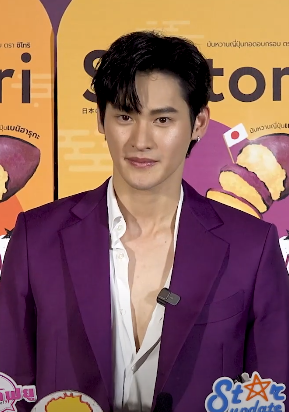
นพเก้า เดชาพัฒนคุณ

infobox person
| image = Noppakao Dechaphatthanakun @ Shi-Tori Chips.png
| image_size = 200px
| other_names = เก้า
| birth_place = อำเภอเชียงคำ จังหวัดพะเยา ประเทศไทย
| education = มหาวิทยาลัยรังสิต
| years_active = พ.ศ. 2561–ปัจจุบัน
| agent = ช่อง 3 เอชดี|ช่อง 3 (2564–ปัจจุบัน)
นพเก้า เดชาพัฒนคุณ (เกิด 9 กันยายน พ.ศ. 2537) ชื่อเล่น เก้า เป็นนักแสดงและนายแบบชาวไทย สังกัดช่อง 3 เอชดี|สถานีวิทยุโทรทัศน์ไทยทีวีสีช่อง 3 เป็นที่รู้จักจากบทบาท "นับสิบ" จากซีรีส์เรื่อง "นับสิบจะจูบ" และบทบาท "หม่อมหลวงสรุจ จุฑาเทพ" จากละครซีรีส์ชุด "ดวงใจเทวพรหม (ละครโทรทัศน์)#พรชีวัน|ดวงใจเทวพรหม ตอน พรชีวัน"
== ประวัติ ==
นพเก้า เดชาพัฒนคุณ เกิดเมื่อวันที่ 9 กันยายน พ.ศ. 2537 เกิดวันที่ 9 เดือน 9 เวลา 9 นาฬิกา ณ ห้องคลอดหมายเลข 9 อำเภอเชียงคำ จังหวัดพะเยา เขาเป็นบุตรชายคนเดียวในครอบครัวที่บิดารับราชการ​ทหาร​และมารดาประกอบอาชีพ​ค้าขาย สำเร็จการศึกษาระดับปริญญาตรีจาก วิทยาลัยนิเทศศาสตร์ มหาวิทยาลัยรังสิต
== เข้าสู่วงการบันเทิง ==
=== การแสดง ===
ในปี พ.ศ. 2561 นพเก้าเริ่มเข้าสู่วงการบันเทิงผ่านการออดิชั่น​ เขาเป็นที่รู้จักกันดีในระหว่างมาออดิชั่นในโครงการ "2MoonsAudition" เพื่อเป็นนักแสดงในซีรีส์แนวยาโออิเรื่อง เดือนเกี้ยวเดือน อย่างไรก็ตาม เขาไม่ผ่านการออดิชั่น แต่เขาได้เดบิวต์ในปีเดียวกันในบท อาทิตย์ รวิฌา เรื่องนี้ในฐานะนักแสดงรับเชิญในละครเรื่อง สะใภ้กาฝาก ออกอากาศทาง ช่อง 3 เอชดี ในปี พ.ศ. 2562 นพเก้าได้รับเลือกให้เป็น กรณ์ อริยะสกุล ในซีรีส์แนว ยาโออิ เรื่อง ด้ายแดง (ละครซีรีส์)|ด้ายแดง
ในปี พ.ศ. 2564 เขาได้จับคู่กับ ภูมิพัฒน์ เอี่ยมสำอาง|อัพ-ภูมิพัฒน์ เอี่ยมสำอาง ในซีรีส์แนวยาโออิเรื่องใหม่เรื่อง นับสิบจะจูบ ซีรีส์เรื่องนี้ดัดแปลงมาจากนวนิยายออกอากาศทาง ช่อง 3 เอชดี ซึ่งซีรีส์จบลงด้วยการตอบรับที่ดีจากผู้ชม
ในเดือนธันวาคม พ.ศ. 2564 นพเก้าได้เซ็นสัญญาเป็นนักแสดงภายใต้สังกัด ช่อง 3 เอชดี ต่อมาในปี พ.ศ. 2565 เขาได้เปิดตัวเป็นนักแสดงนำในโปรเจกต์ฉลองครบรอบ 52 ปี ของทาง ช่อง 3 เอชดี ละครชุด ดวงใจเทวพรหม (ละครโทรทัศน์)|ดวงใจเทวพรหม ตอน พรชีวัน โดยรับบทเป็น หม่อมหลวงสรุจ จุฑาเทพ ซึ่งเป็นลูกชายคนเดียวของ หม่อมราชวงศ์ปวรรุจ จุฑาเทพ กับ หม่อมเจ้าหญิงวรรณรสา เผยโฉม+เปิดวาร์ป จุฑาเทพรุ่นลูก พระ-นาง "ดวงใจเทวพรหม" คู่กับนักแสดงสาว ปุญญ์ปรีดี คุ้มพร้อม รอดสวาสดิ์|พีพี-ปุญญ์ปรีดี คุ้มพร้อม รอดสวาสดิ์
== ผลงาน ==
=== ละครโทรทัศน์ ===
* ละครโทรทัศน์ทั้งหมดด้านล่างนี้ออกอากาศทางช่อง 3 เอชดี|สถานีวิทยุโทรทัศน์ไทยทีวีสีช่อง 3
| class="wikitable"
!ปี
!เรื่อง
!บทบาท
|-
| rowspan="1" align="center" |2561
| align="center" |"สะใภ้กาฝาก"
| align="center" |อาทิตย์ รวิฌา​
|-
| rowspan="5" align="center" |2567
| align="center" |"ดวงใจเทวพรหม (ละครโทรทัศน์)#ลออจันทร์|​ดวงใจเทวพรหม ตอน ลออจันทร์"
| rowspan="5" align="center" |หม่อมหลวงสรุจ จุฑาเทพ (คุณสรุจ)
|-
| align="center" |"ดวงใจเทวพรหม (ละครโทรทัศน์)#ขวัญฤทัย|ตอน ขวัญฤทัย​"
|-
| align="center" |"ดวงใจเทวพรหม (ละครโทรทัศน์)#ใจพิสุทธิ์|ตอน ใจพิสุทธิ์​​"
|-
| align="center" |"ดวงใจเทวพรหม (ละครโทรทัศน์)#ดุจอัปสร|ตอน ดุจอัปสร​​"
|-
| align="center" |"ดวงใจเทวพรหม (ละครโทรทัศน์)#พรชีวัน|ตอน พรชีวัน"
|-
|
| align="center" |"อาทิตย์ชิงดวง|สิ้นแสงตะวัน"
| align="center" |ตะวัน
|
=== ซีรีส์ ===
=== ภาพยนตร์​ ===
=== เพลง ===
* คิดได้ (Too Little, Too Late) - ร้องร่วมกับ สพล อัศวมั่นคง|เกรท สพล​ (BOYFRIENDS Project)​
* ไหวอยู่ (แต่ก็รู้สึก)​ I'm ok - (โปรเจคจากค่ายLOVEIS+ ชวนน้องมาร้องเพลง)
* Happy Love Day - ร้องร่วมกับ คณาวุฒิ ไตรพิพัฒนพงษ์|กลัฟ คณา​วุฒิ​, พีรวิชญ์ อรรถชิตสถาพร|มีน พีรวิชญ์​ (เพลงพิเศษจากแฟนมิตติ้ง 3Plus The Moment : HAPPY LOVE DAY Fan Meeting Live On Stage)
* อย่าปล่อยมือ (ดวงใจเทวพรหม Sports Day)​ ร้องร่วมกับ คณาวุฒิ ไตรพิพัฒนพงษ์|กลัฟ คณาวุฒิ​, ญีนา ซาลาส|จีน่า ญีนา, ปณิธาน บุตรแก้ว|ไมกี้ ปณิธาน, นริลญา กุลมงคลเพชร|ญดา นริลญา, อิษยา ฮอสุวรรณ|อุ้ม อิษยา, เทศน์ เฮนรี ไมรอน|เทศน์ ไมรอน, กองทัพ พีค, รัญชน์รวี เอื้อกูลวราวัตร|มิ้นท์ รัญชน์รวี และ ปุญญ์ปรีดี คุ้มพร้อม รอดสวาสดิ์|พีพี ปุญญ์ปรีดี
=== คอนเสิร์ต​ ===
* 2020 KAO NOPPAKAO GLOBAL FAN MEETING "LUCKY NO. 9"​
* BE MY BOYFRIEND CONCERT
* 3Plus The Moment : HAPPY LOVE DAY Fan Meeting Live On Stage
* ดวงใจเทวพรหม Sports Day รู้แพ้ รู้ชนะ รู้ใจคุณ
* พรชีวัน Fan Sign
* Dhevaprom Fan Con After Party
* KaoPP Fan Meet 2024
=== โฆษณา​ ===
*​ โฆษณา DECOLGEN
*​ โฆษณา สก๊อต รังนกแท้ ผสมจมูกข้าวญี่ปุ่น ชุด Memories come home
*​ โฆษณา Fisherman's Friend Blackcurrant Come Back
*​ โฆษณา Pepsi : Champions League & Love it Generation Live it
*​ โฆษณา เครื่องดื่ม Ready
*​ โฆษณา Cornetto Black Hojicha (Indonesia)
*​ โฆษณา สบู่Citra ทานาคา
*​ โฆษณา Ovaltin
*​ โฆษณา Meiji High Protein Whey
*​ โฆษณา Fisherman Friend
*​ โฆษณา เต้าหู้ไข่ไก่ ตรานางพยาบาล
*​ โฆษณา Naturegift
*​ SOS Hyaluron 4D Firming Mask
*​ MYS COSMETIC Presenter
*​ NJ น้ำผลไม้ Presenter
*​ SHI-TORI มันหวานญี่ปุ่น Presenter
* Armani Beauty : Si Passione Brand Ambassador
* Clarins Double Serum Light Texture Muse of Clarins
* Fineline Friend of Fineline
* BEROTERO : Grobal Brand Filler Brand Ambassador
== รางวัล ==
| class="wikitable" style = "text-align:center"
! ปี !! รางวัล !! สาขา !! ผล !! ผลงานที่เข้าชิง
|-
| rowspan="2" | 2564 || Siam Series Awards 2021 || คู่ขวัญจอแก้ว (ร่วมกับ ภูมิพัฒน์ เอี่ยมสำอาง|อัพ ภูมิ​พัฒน์)​ || ​ || -​
|-
| ZOOMDARA​ AWARDS​ 2021 || คู่ฟินชิปเปอร์​ซูม (ร่วมกับ ภูมิพัฒน์ เอี่ยมสำอาง|อัพ ภูมิ​พัฒน์)​ || || "นับสิบจะจูบ​"
|-
| 2567 || รางวัลไนน์เอ็นเตอร์เทน อวอร์ดส์ ครั้งที่ 14​ || คู่จิ้นแห่งปี (ร่วมกับ ปุญญ์ปรีดี คุ้มพร้อม รอดสวาสดิ์|พีพี ปุญญ์ปรีดี)​ || ​​ || -​
|
== อ้างอิง ==
==แหล่งข้อมูลอื่น==
*
*
หมวดหมู่:นักแสดงชาวไทย
หมวดหมู่:นักแสดงชายชาวไทย
หมวดหมู่:นักแสดงสังกัดช่อง 3
หมวดหมู่:นักแสดงละครโทรทัศน์ชายชาวไทย
หมวดหมู่:นายแบบชาวไทย
หมวดหมู่:นักแสดงจากจังหวัดพะเยา
หมวดหมู่:บุคคลจากวิทยาลัยนิเทศศาสตร์ มหาวิทยาลัยรังสิต
หมวดหมู่:พุทธศาสนิกชนชาวไทย